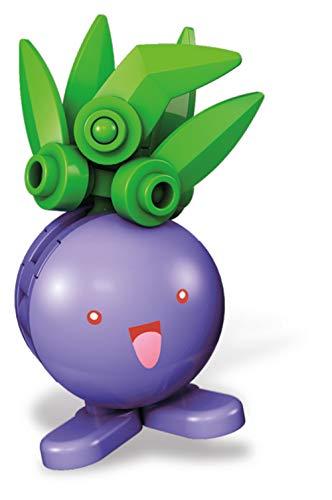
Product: Mega Construx Pokémon Oddish
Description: ​Build all 6 Pokémon in the series.
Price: $6.99
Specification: ProductDimensions:4.5x8x10.4inches|ItemWeight:1.6ounces|ShippingWeight:1.6ounces(Viewshippingratesandpolicies)|ASIN:B081W46QTM|Itemmodelnumber:GKY80|Manufacturerrecommendedage:6-10years